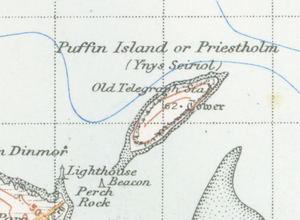
Le phare de Trwyn Du, également connu sous le nom de phare de Llandudno, est un phare maritime situé entre Dimor Point près de Penmon et Puffin Island, une île inhabitée à l'est d'Anglesey au Pays de Galles marquant le passage entre les deux.